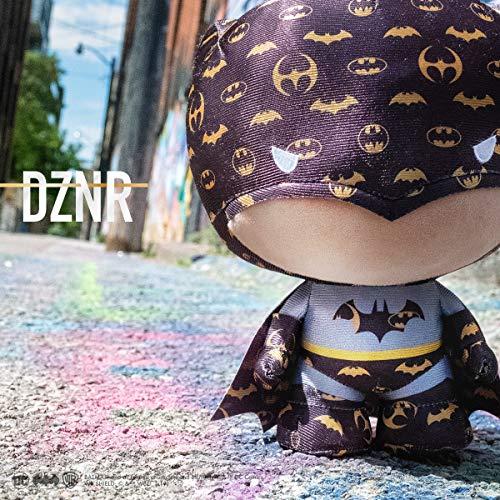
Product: YuMe 10" Dznr Batman 80th Anniversary Collector Plush - Emblem Edition
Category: Toys & Games | Stuffed Animals & Plush Toys
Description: Calling all collectors - dznr 10" Emblem Batman chibi plush by YuMe makes the perfect addition to any Batman collection.
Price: $16.07
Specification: ProductDimensions:7x6x10inches|ItemWeight:12.3ounces|ShippingWeight:12.3ounces(Viewshippingratesandpolicies)|ASIN:B07Q7LXPTD|Itemmodelnumber:19143|Manufacturerrecommendedage:3yearsandup